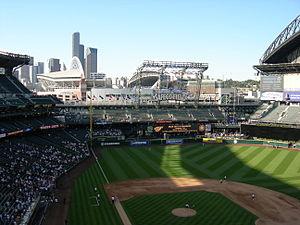
Le T-Mobile Park est un stade de baseball à toit rétractable qui est adjacent au CenturyLink Field et situé dans le quartier de SoDo à Seattle, dans l'État Washington.